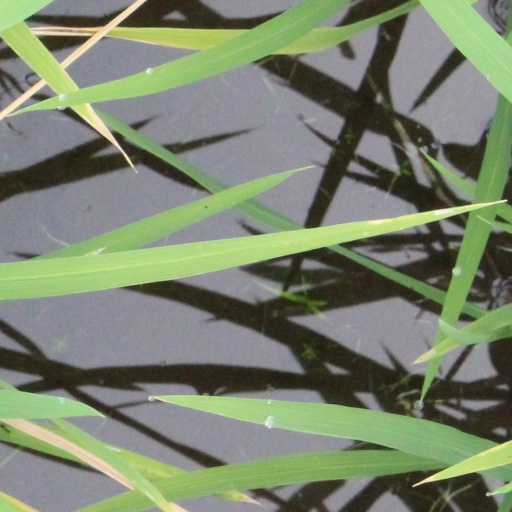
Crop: rice